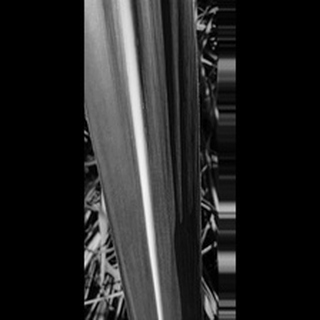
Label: healthy_sugarcane